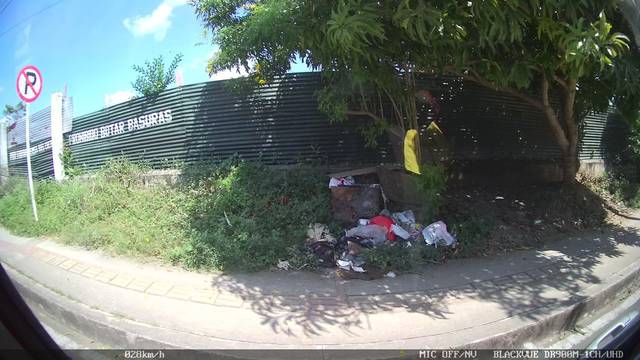
Region: Colombia
Coordinates: 9.315, -75.395